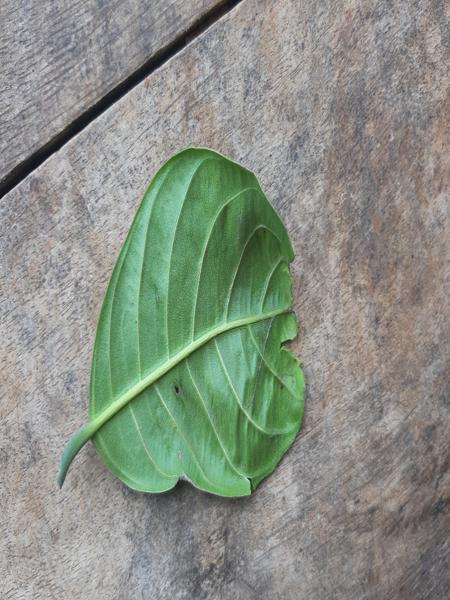
Plant: Jackfruit